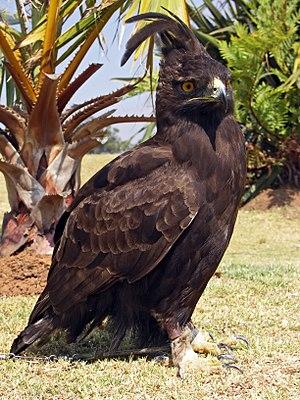
L’Aigle huppard, est une espèce de rapacede la famille des Accipitridae. L'espèce est endémique à l'Afrique subsaharienne. C'est une espèce monotypique, la seule du genre Lophaetus. Il peut arriver qu'on le confonde avec l'Aigle huppé à cause de leur nom mais aussi de leur huppe.